John Dennys

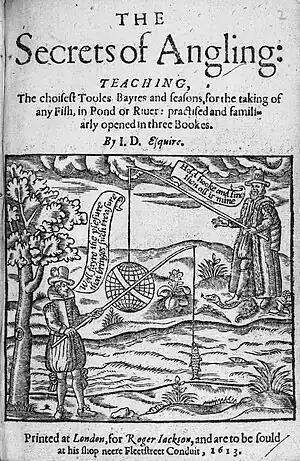
Title page of first edition (1613)in the Bodleian, shelfmark 8vo.D 15 Art.

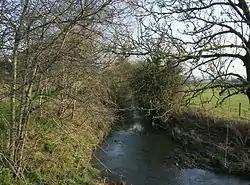
The River Boyd at Doynton

John Dennys (died 1609), a poet and fisherman, pioneered Angling poetry in England. His only work "The Secrets of Angling" was the earliest English poetical treatise on fishing. John Dennys may have been an acquaintance of Shakespeare.